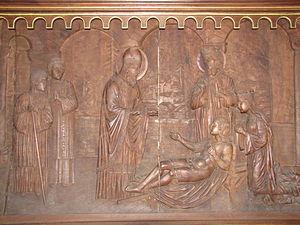
Surbourg [syʁbuʁ] est une commune française située dans le département du Bas-Rhin, en région Grand Est.